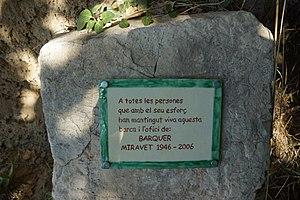
Miravet, Catalogne: Pierre commémorative en honneur de tous ceux qui ont contribué à maintenir le bac de Miravet en 2018